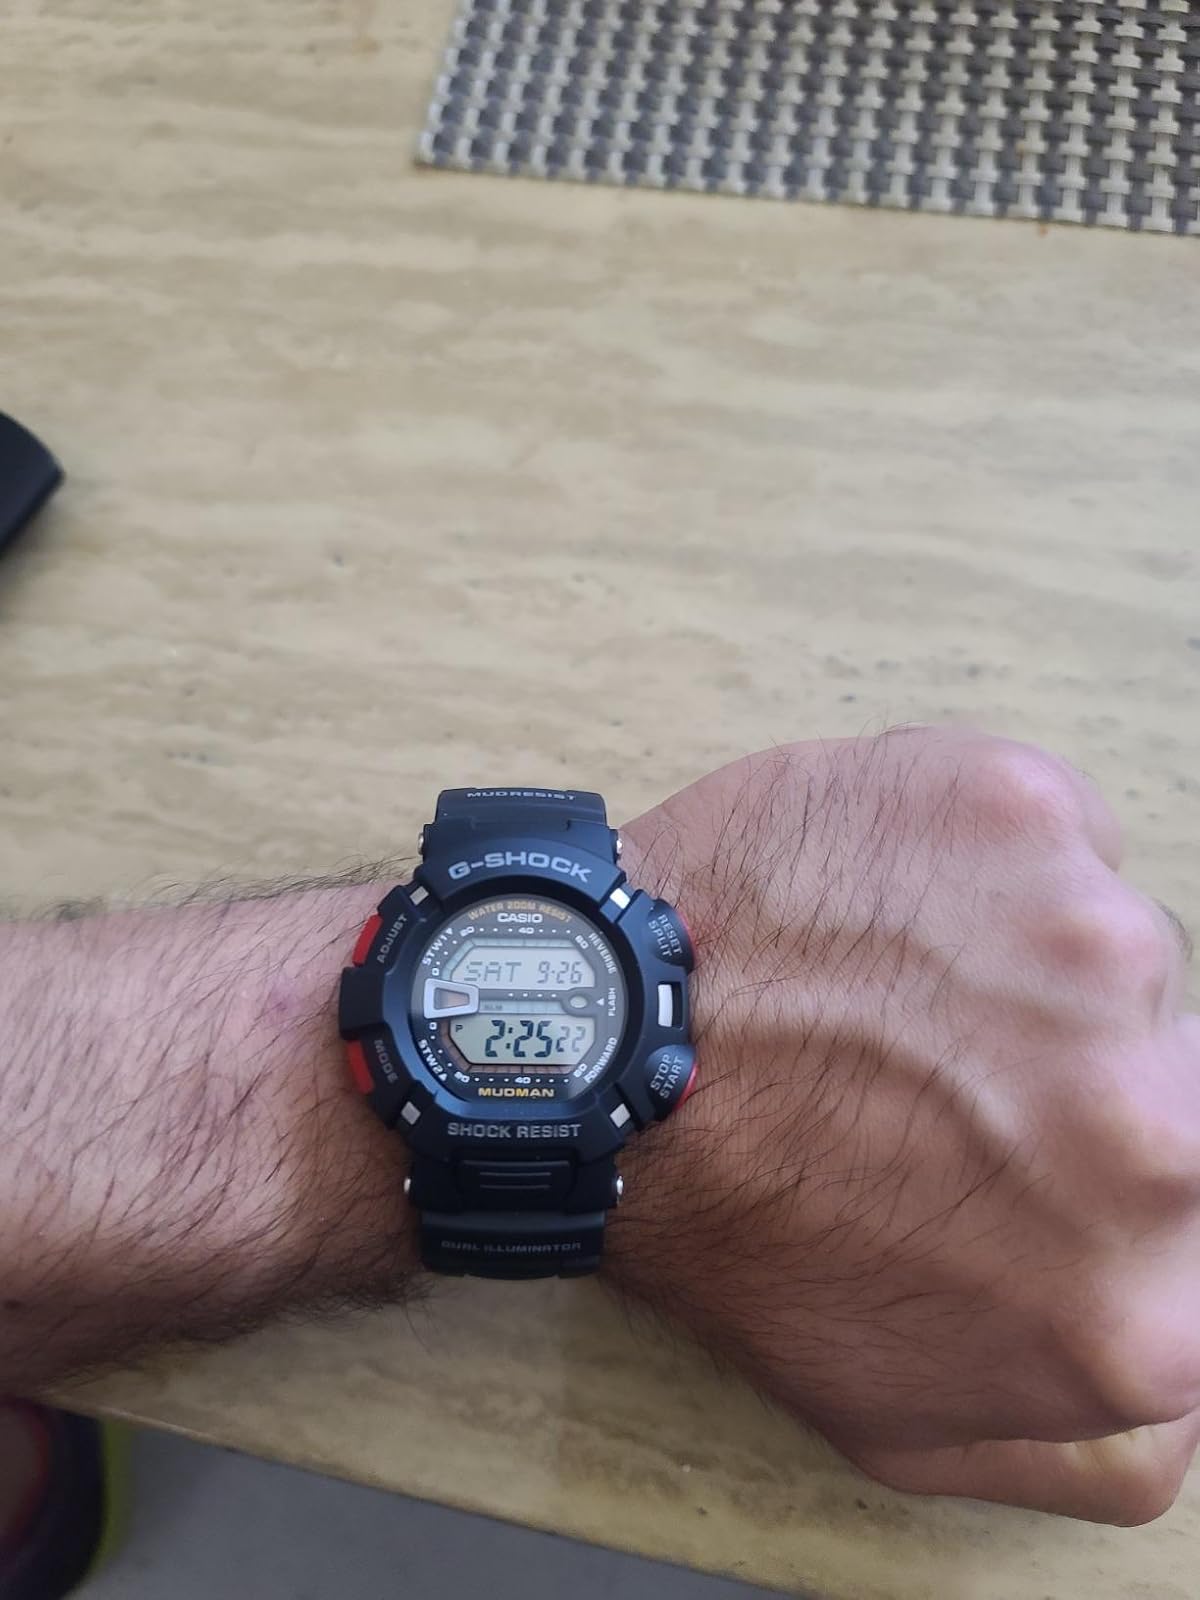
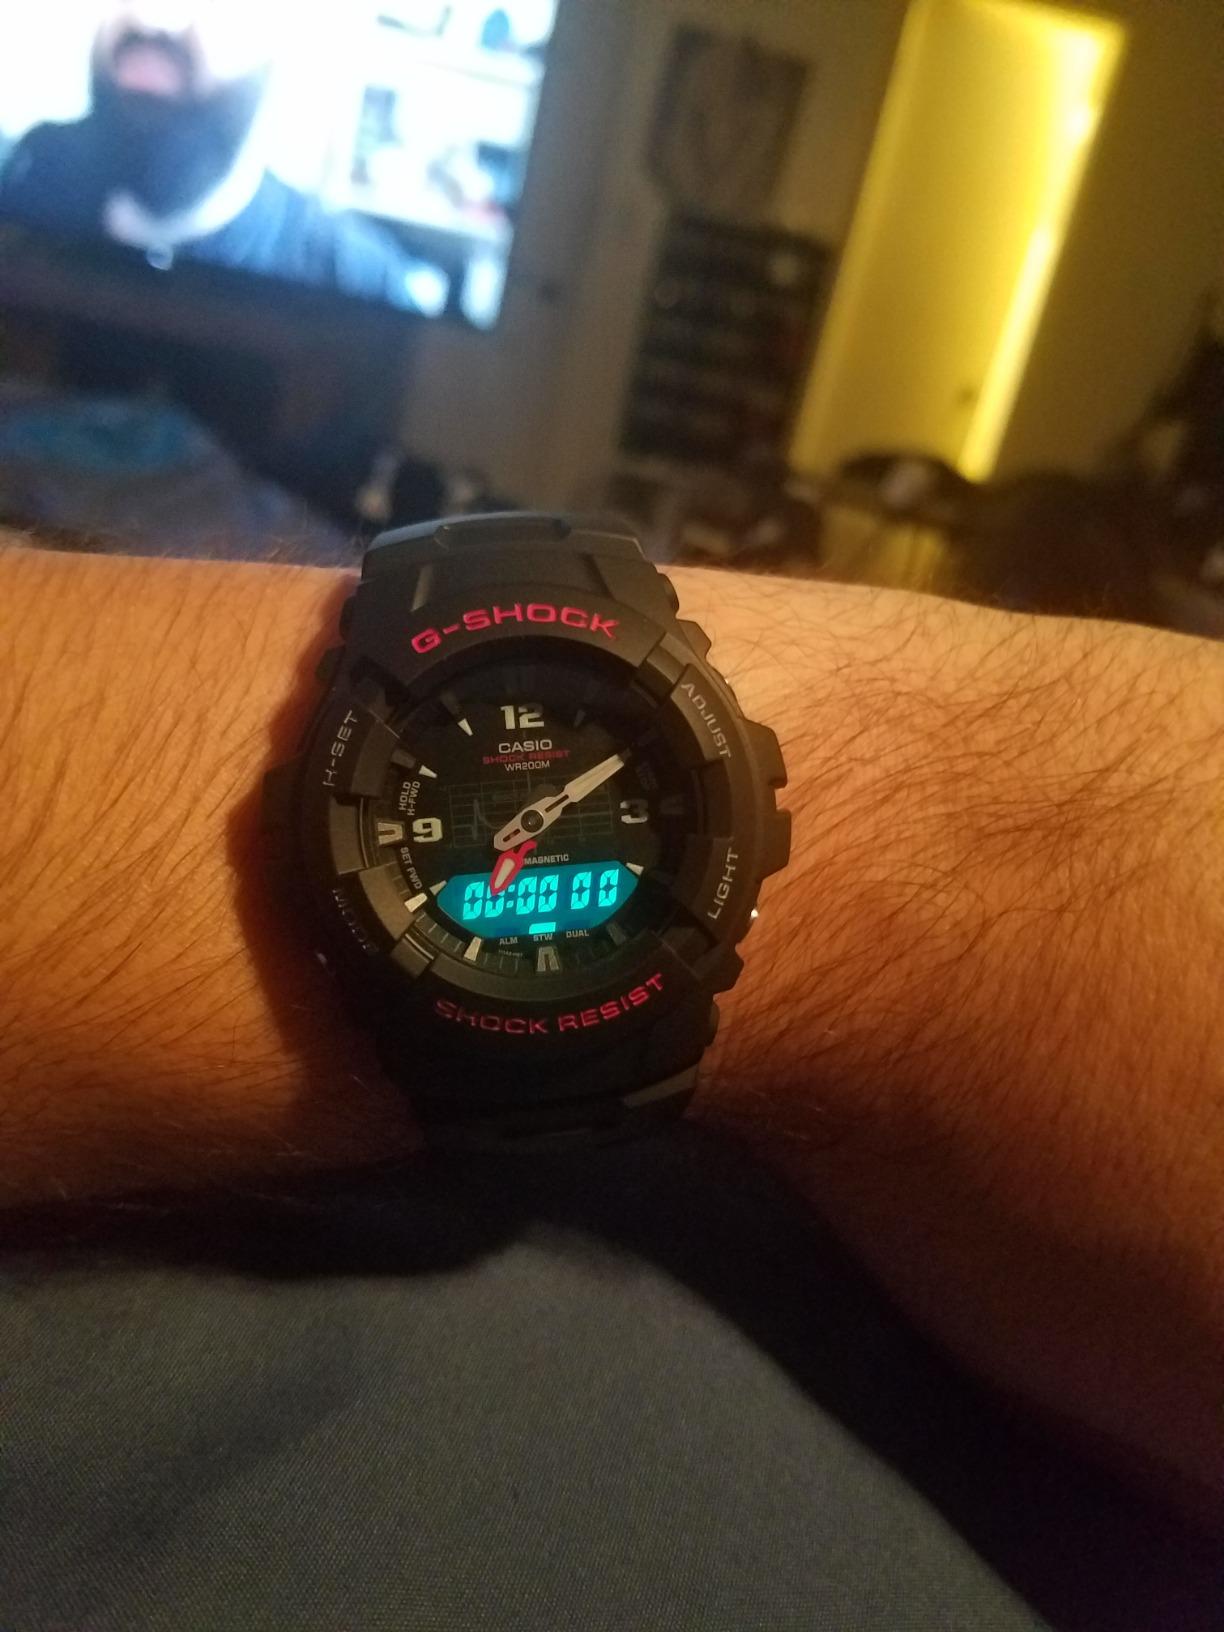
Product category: accessories_watch
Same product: no